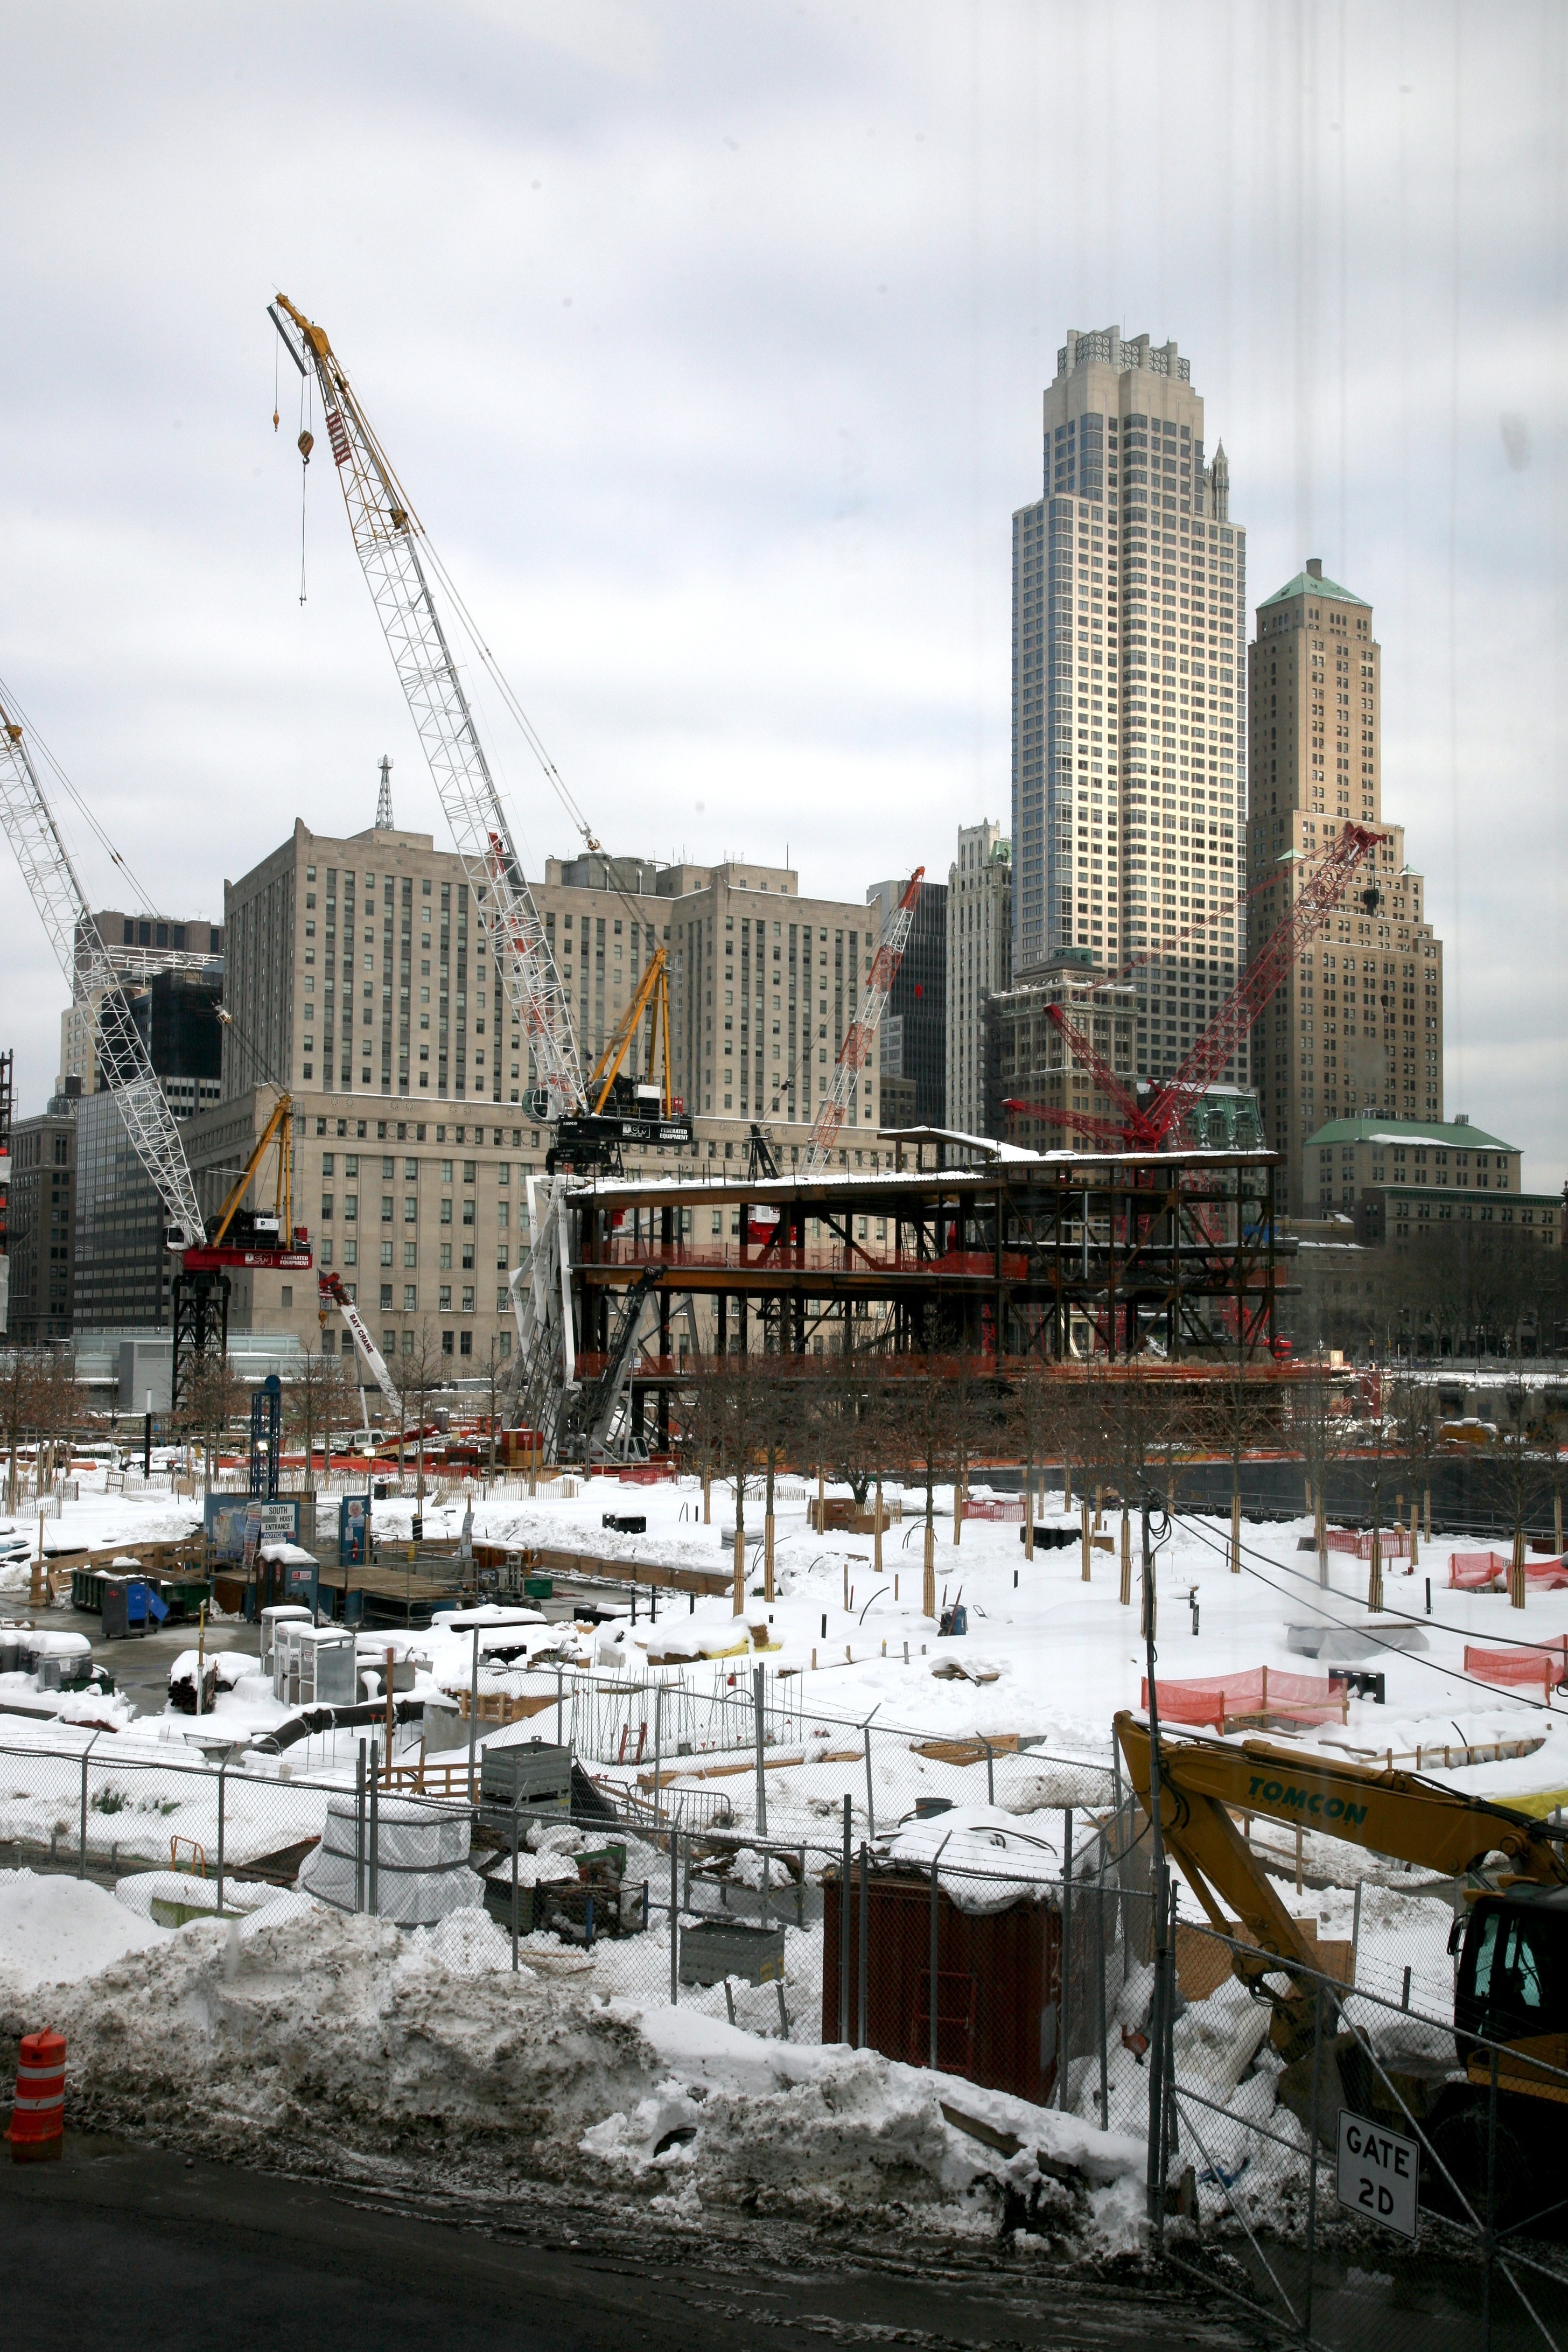
snow, winter, skyline, city, skyscraper, manhattan, cityscape, downtown, transport, construction, reflection, vehicle, nyc, weather, harbor, season, waterway, tower block, newyork, newyorkcity, ny, 911, worldtradecenter, lowermanhattan, wtc, groundzero, september11th, worldtradecentersite, september11attacks, urban area, human settlement